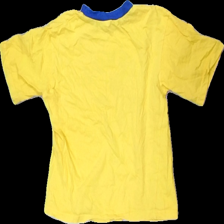
View: back
Type: T-shirt
Category: Children
Brand: Missing
Colors: Yellow, Blue
Material: 100% cotton
Pattern: Other
Cut: Regular
Season: All
Stains: Major
Damage: fläckar
Damage location: top center
Damage 2 location: bottom center
Damage 3 location: bottom left
Price range: <50
Recommended usage: Export
Description: gul t-shirt med text fram, urtvättad, sned söm och fläck fram
Comment: sned söm